Imperatriz

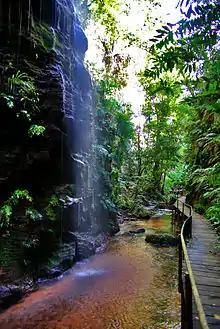
Pedra Caída waterfall and walkway

Western Maranhão forms the boundary between the Amazon Rainforest and the vast savanna region, known as the Cerrado. Imperatriz is the place of intersection of many major roads and waterways. The landscape is characterized by gallery forests and stream valleys. Humid fields and palm paths are found where the water table is near the surface.